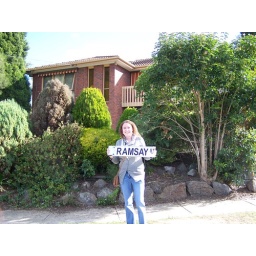
Me with one of the most famous street signs in the world outside Paul Robinson's house!